CMLL World Women's Championship

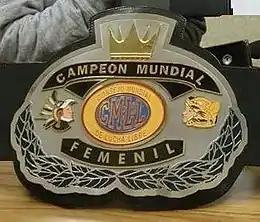
The CMLL World Women's Championship belt.

The CMLL World Women's Championship ("Campeonato Mundial Femenil de CMLL" in Spanish) is the championship in women's professional wrestling that is most highly promoted by the Mexican lucha libre promotion Consejo Mundial de Lucha Libre (CMLL). The championship has existed since 1992 and is one of two women's championships currently promoted by CMLL; the other is the Mexican National Women's Championship. As it is a professional wrestling championship, it is not won legitimately; it is instead won via a scripted ending to a match or awarded to a wrestler because of a storyline. All title matches take place under two out of three falls rules.